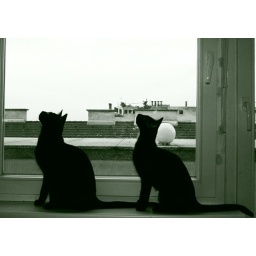
cats by window